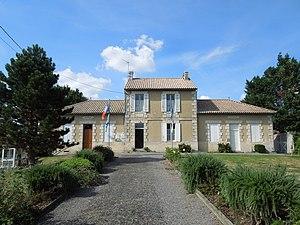
Salignac-de-Mirambeau est une commune du sud-ouest de la France, située dans le département de la Charente-Maritime.